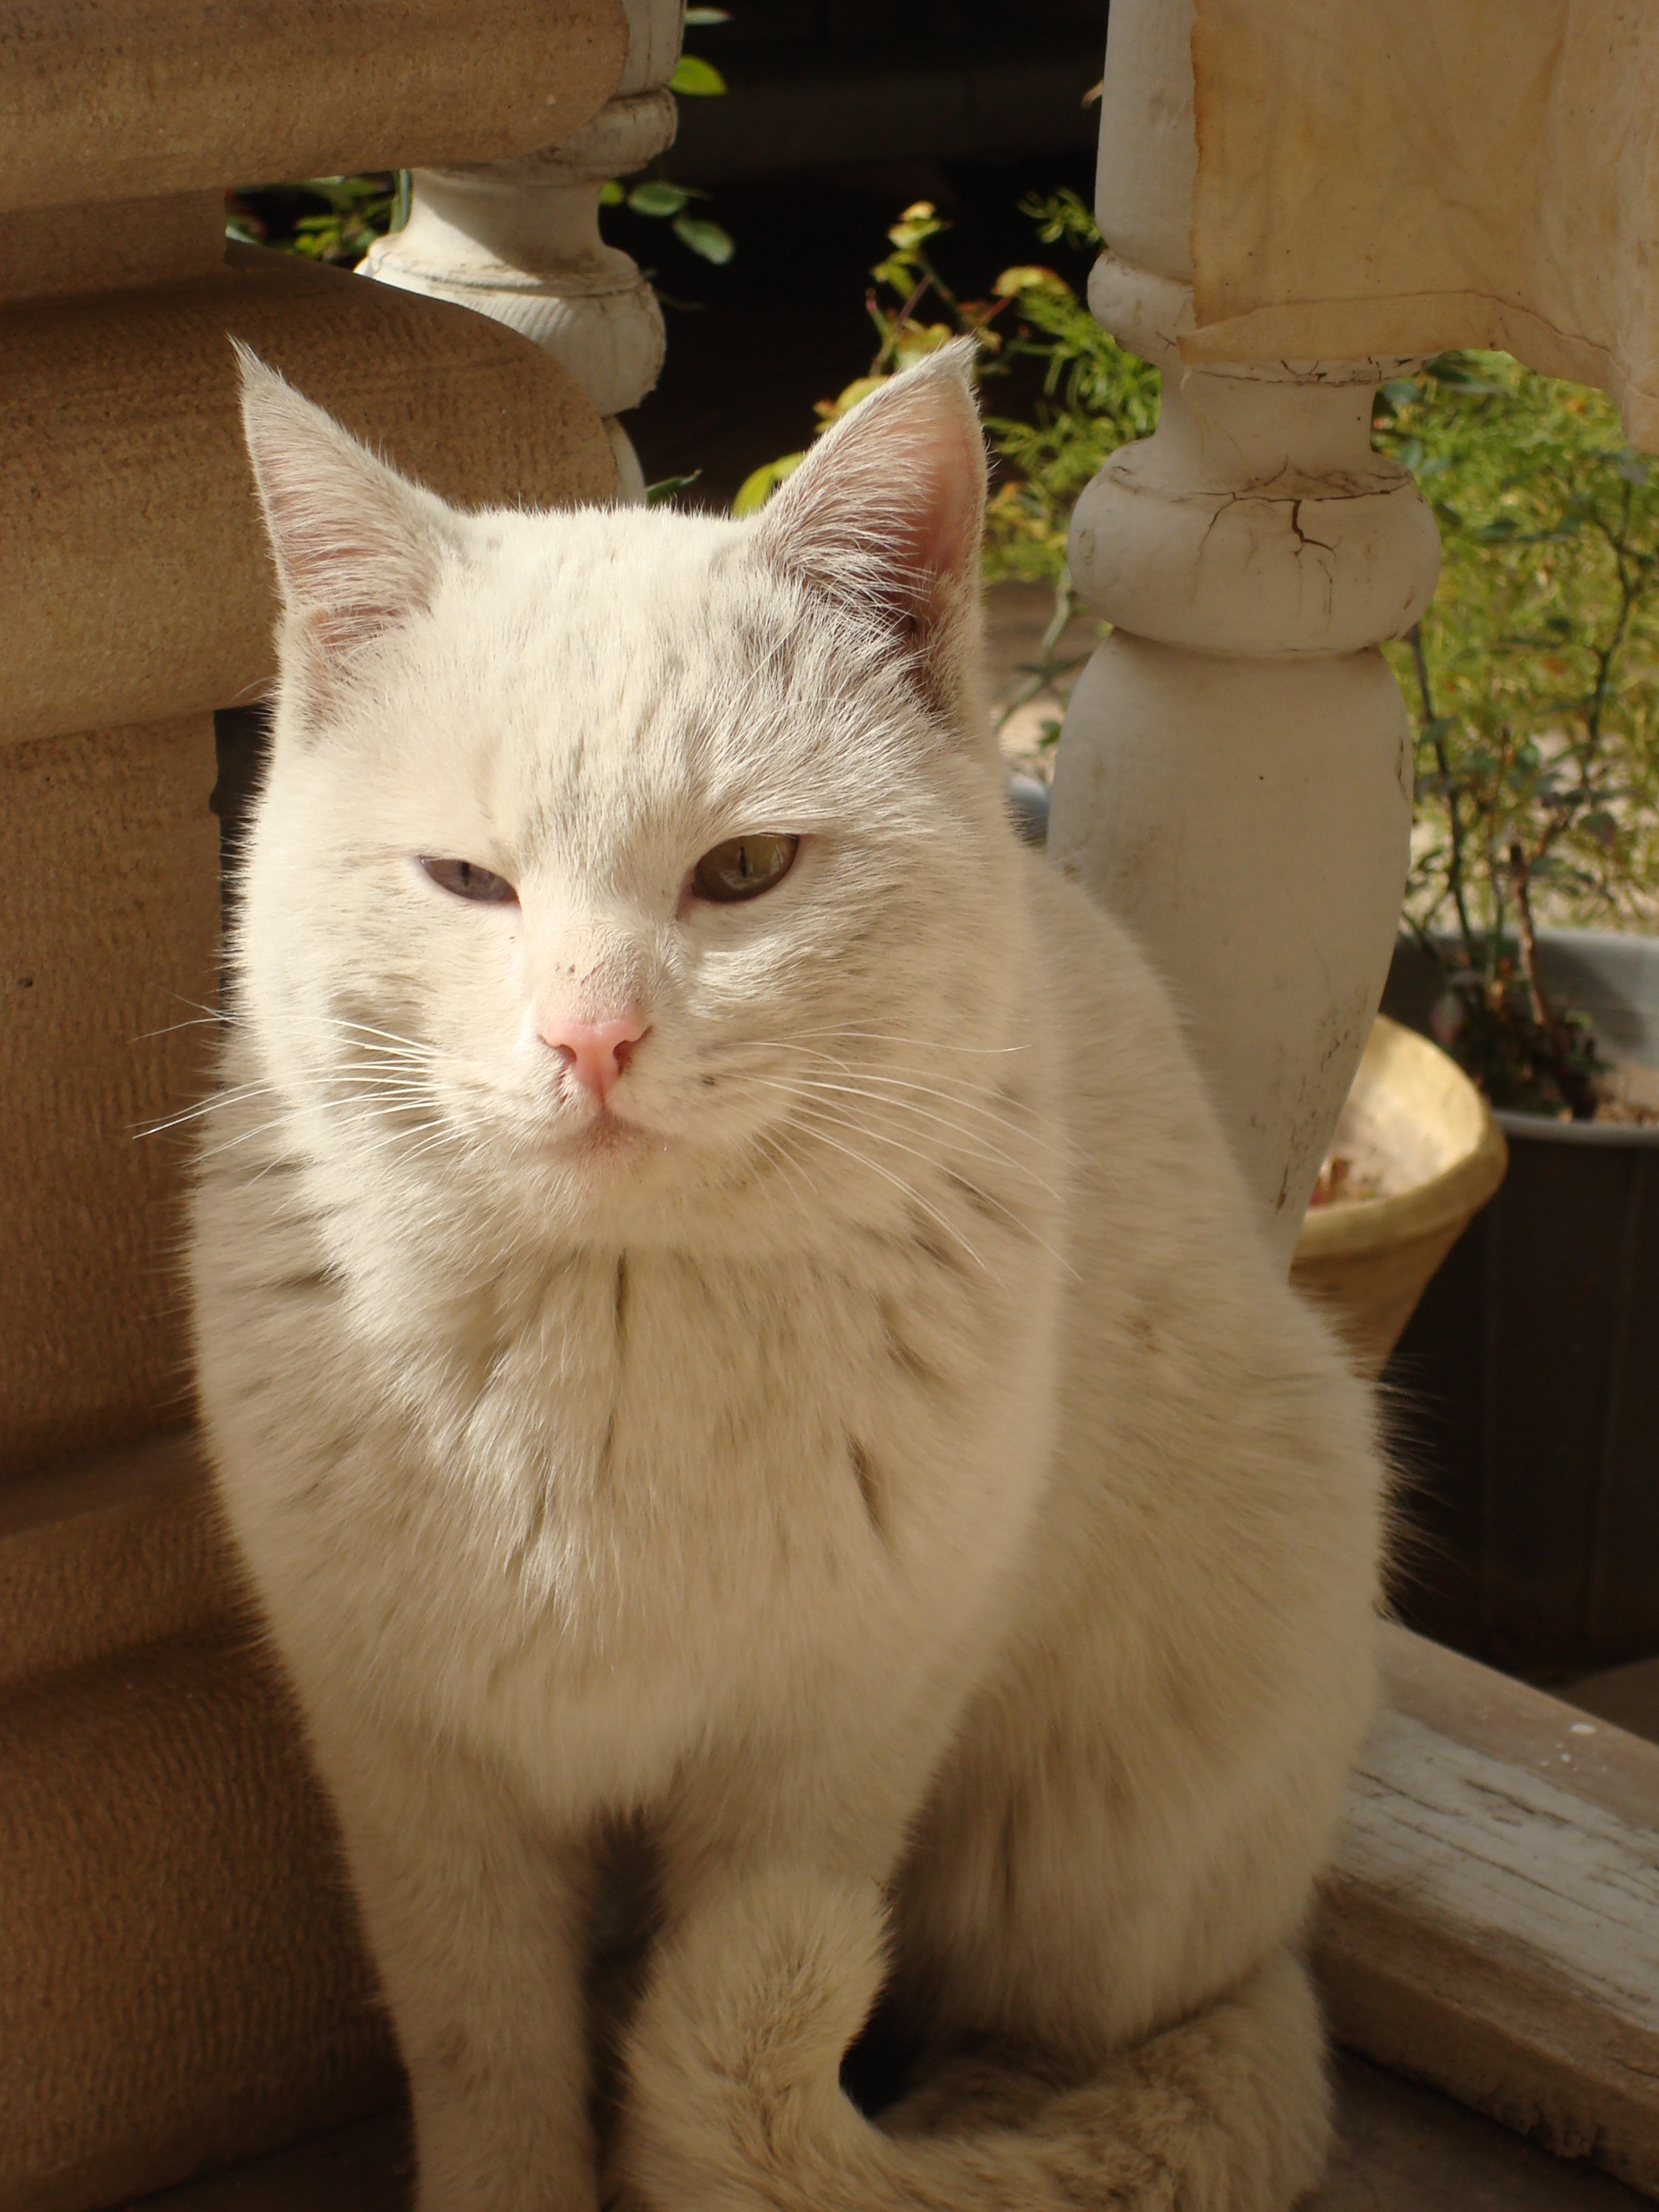
cat, kitty, small to medium sized cats, mammal, whiskers, felidae, turkish angora, carnivore, turkish van, domestic short haired cat, khao manee, european shorthair, aegean cat, burmilla, plant, asian, fur, fawn, tail